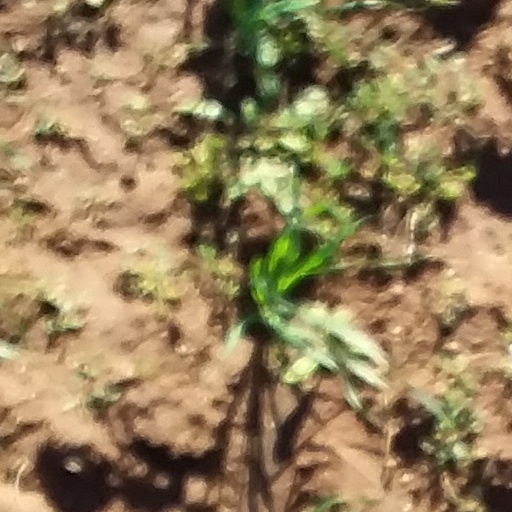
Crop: wheat